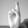
ASL letter: R